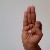
The image shows a hand gesture representing the letter 'F' in Indian Sign Language.